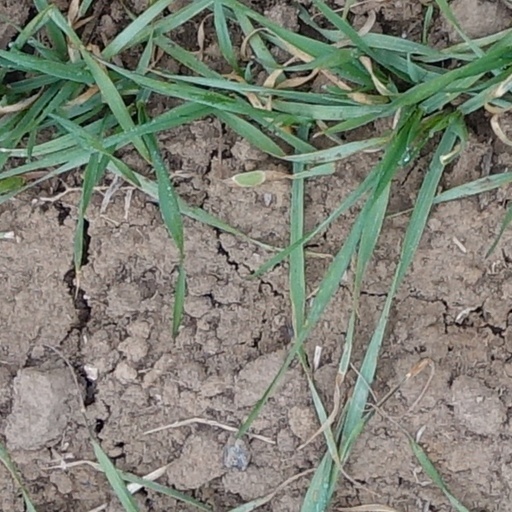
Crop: wheat